Winged Creatures (film)

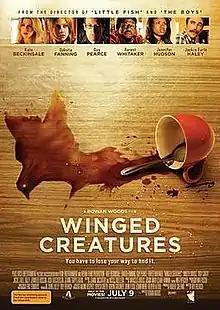
Theatrical release poster

Winged Creatures (released as Fragments on DVD) is a 2008 psychological drama directed by Rowan Woods and starring Kate Beckinsale, Dakota Fanning, Josh Hutcherson, Guy Pearce, Forest Whitaker, Jennifer Hudson, Jackie Earle Haley, Jeanne Tripplehorn and Embeth Davidtz. It is an adaptation of Roy Freirich's novel "Winged Creatures". It was released on DVD by Sony Pictures Worldwide Acquisitions Group in the United States on August 4, 2009, as "Fragments".